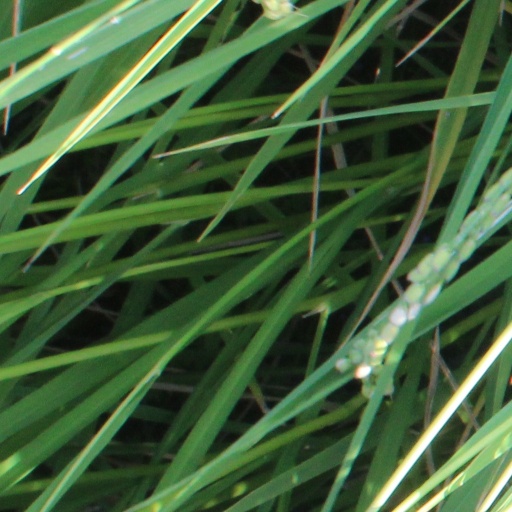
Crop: rice